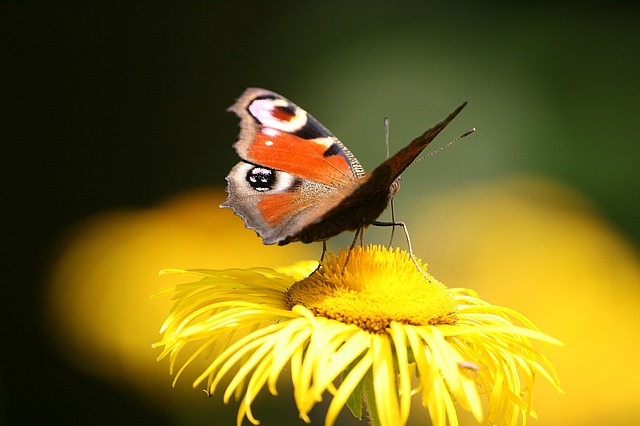
Label: farfalla